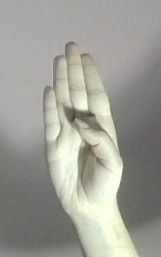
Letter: kaaf